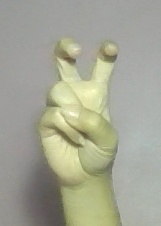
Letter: toot